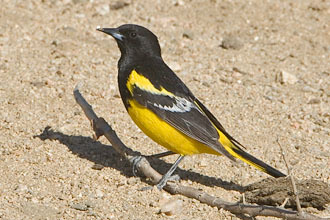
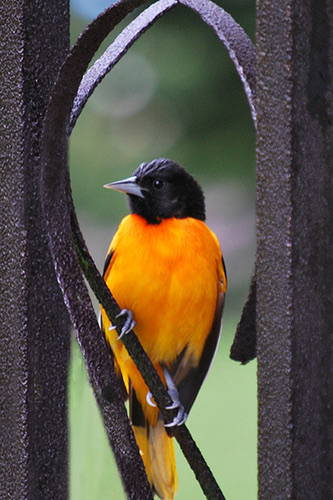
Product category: misc
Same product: yes